Everett-Pacific Shipbuilding & Dry Dock Company

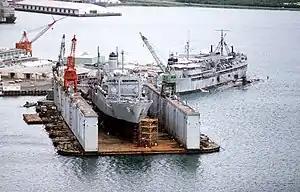
Everett-Pacific's USS Resourceful (AFDM-5) and under repair USNS Spica (T-AFS-9) at Subic Bay

Everett-Pacific's AFDM are 8,000 tons and 622 feet long. AFDM has crew of 140 to 200 men. AFDM had a lift capacity 18,000 tons and armed with two 40mm and four 20mm guns. Had two -ton cranes with 16 ballast tank compartments. AFDM were built in three pieces, a long center section and two shorter sections at each end. All AFDM had Yard Floating Docks (YFD) class numbers also.